Constantinopolitan Karaites

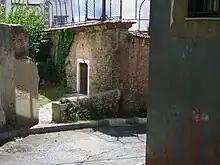
View on the Karaite Synagogue of Istanbul

Karaites have lived in Constantinople (modern-day Istanbul) for more than a thousand years. Smaller settlements in the surrounding area of Constantinople have existed as well, such as the Karaites of Adrianople, who themselves descend from the Constantinopolitan community. While having close relations and daily interactions with the Grecophone Byzantine Christians and the Romaniote Jews, they nonetheless developed their own unique Karaeo-Greek dialect of the Yevanic language; this dialect was used by elder members of the community until recently. The Karaite Elias Afeda Beghi compiled a glossary on the Hebrew Bible with Hebrew words translated into Greek. Other works of Greco-Karaite literature are also known.